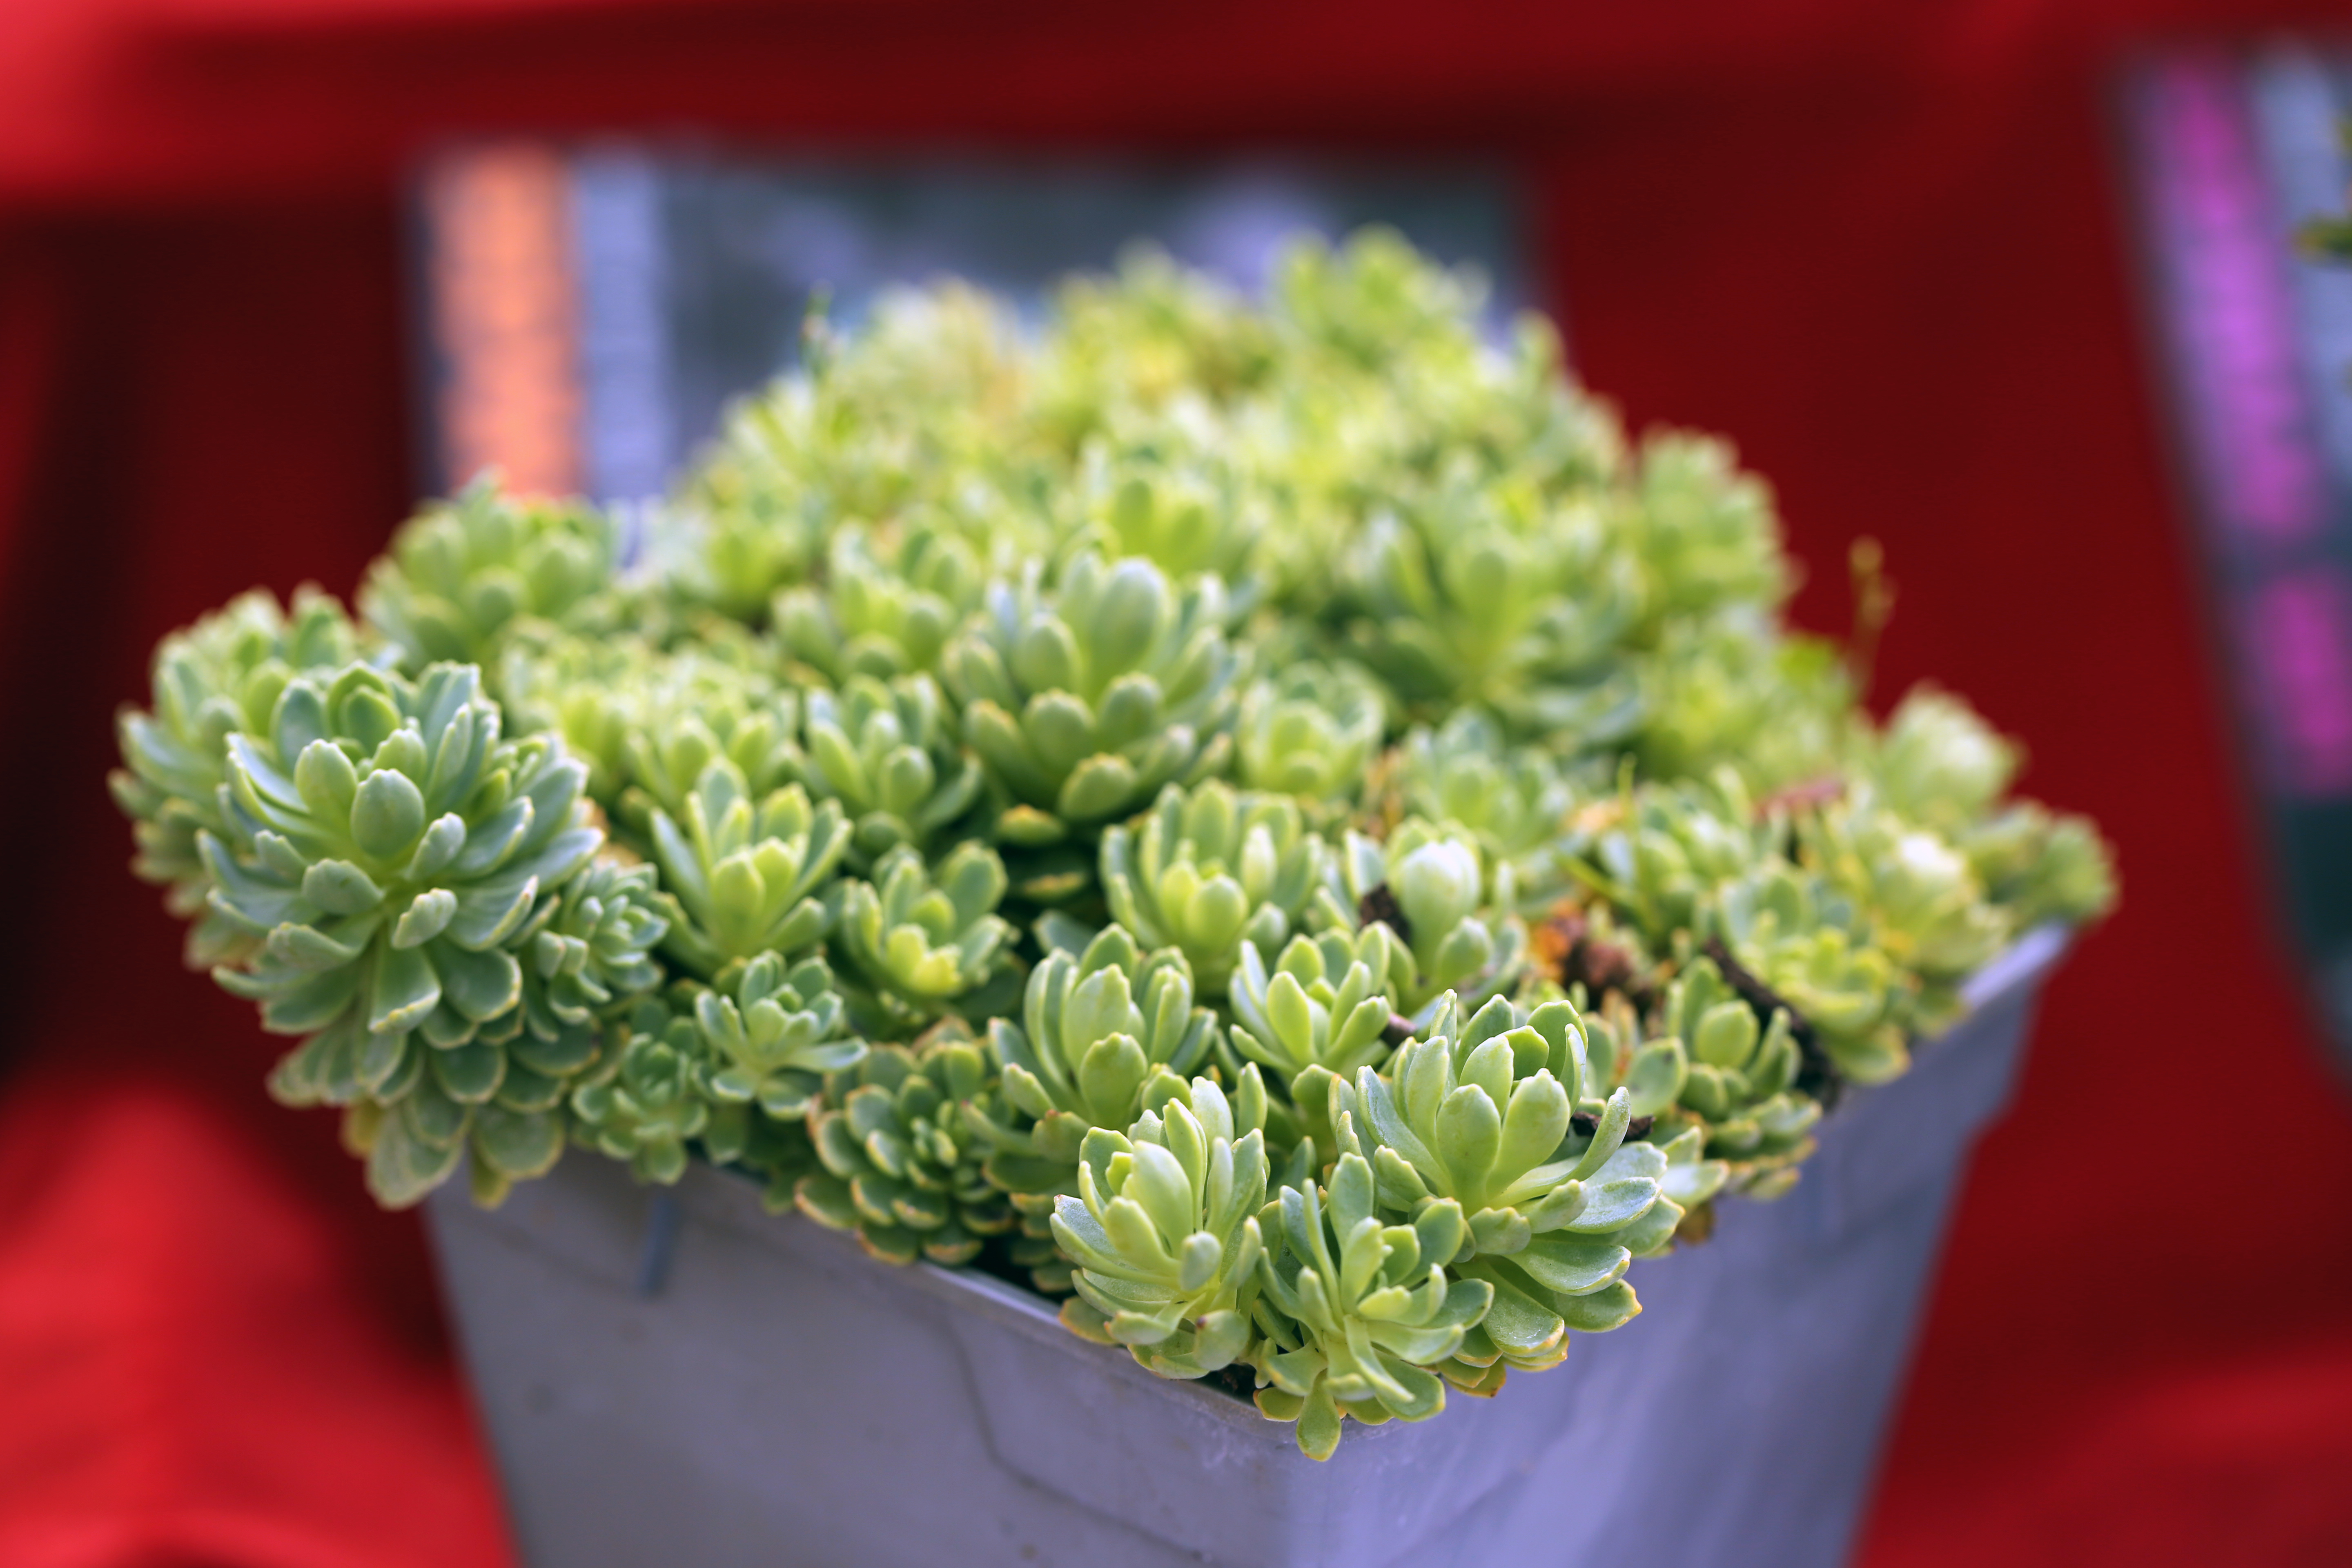
outdoor, plant, flower, europe, green, canon, flora, hydrangea, midi, occitanie, isasza, southfrance, sdfrankreich, zuidfrankrijk, mditerrane, languedocroussillon, hrault, montpelliermtropole, expositionvente, plantes, eos5d, vgtaux, botanique, exterieur, cultures, plantessucculentes, clapiers, festivaldelatomate, sedums, pflanzen, plantesdesterrainssecs, plantesenpots, flore, floristry, flowering plant, flower bouquet, floral design, land plant, flower arranging